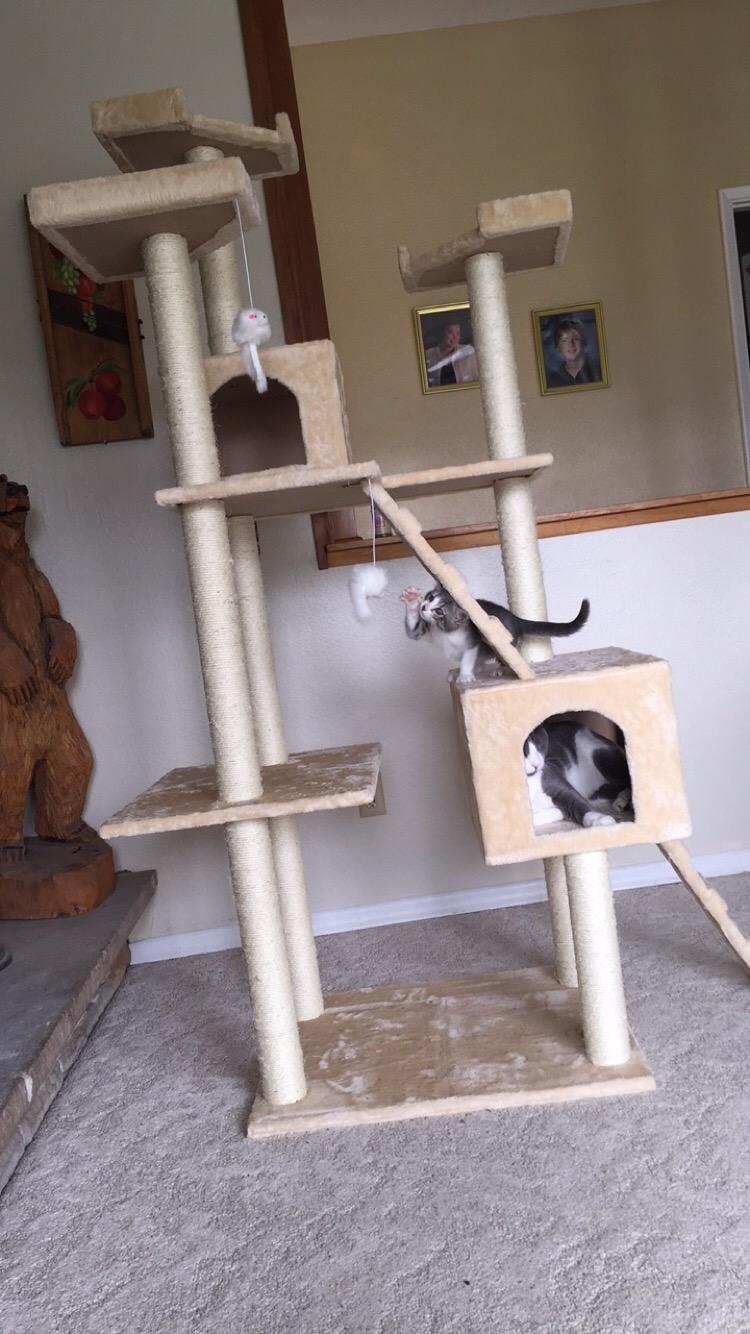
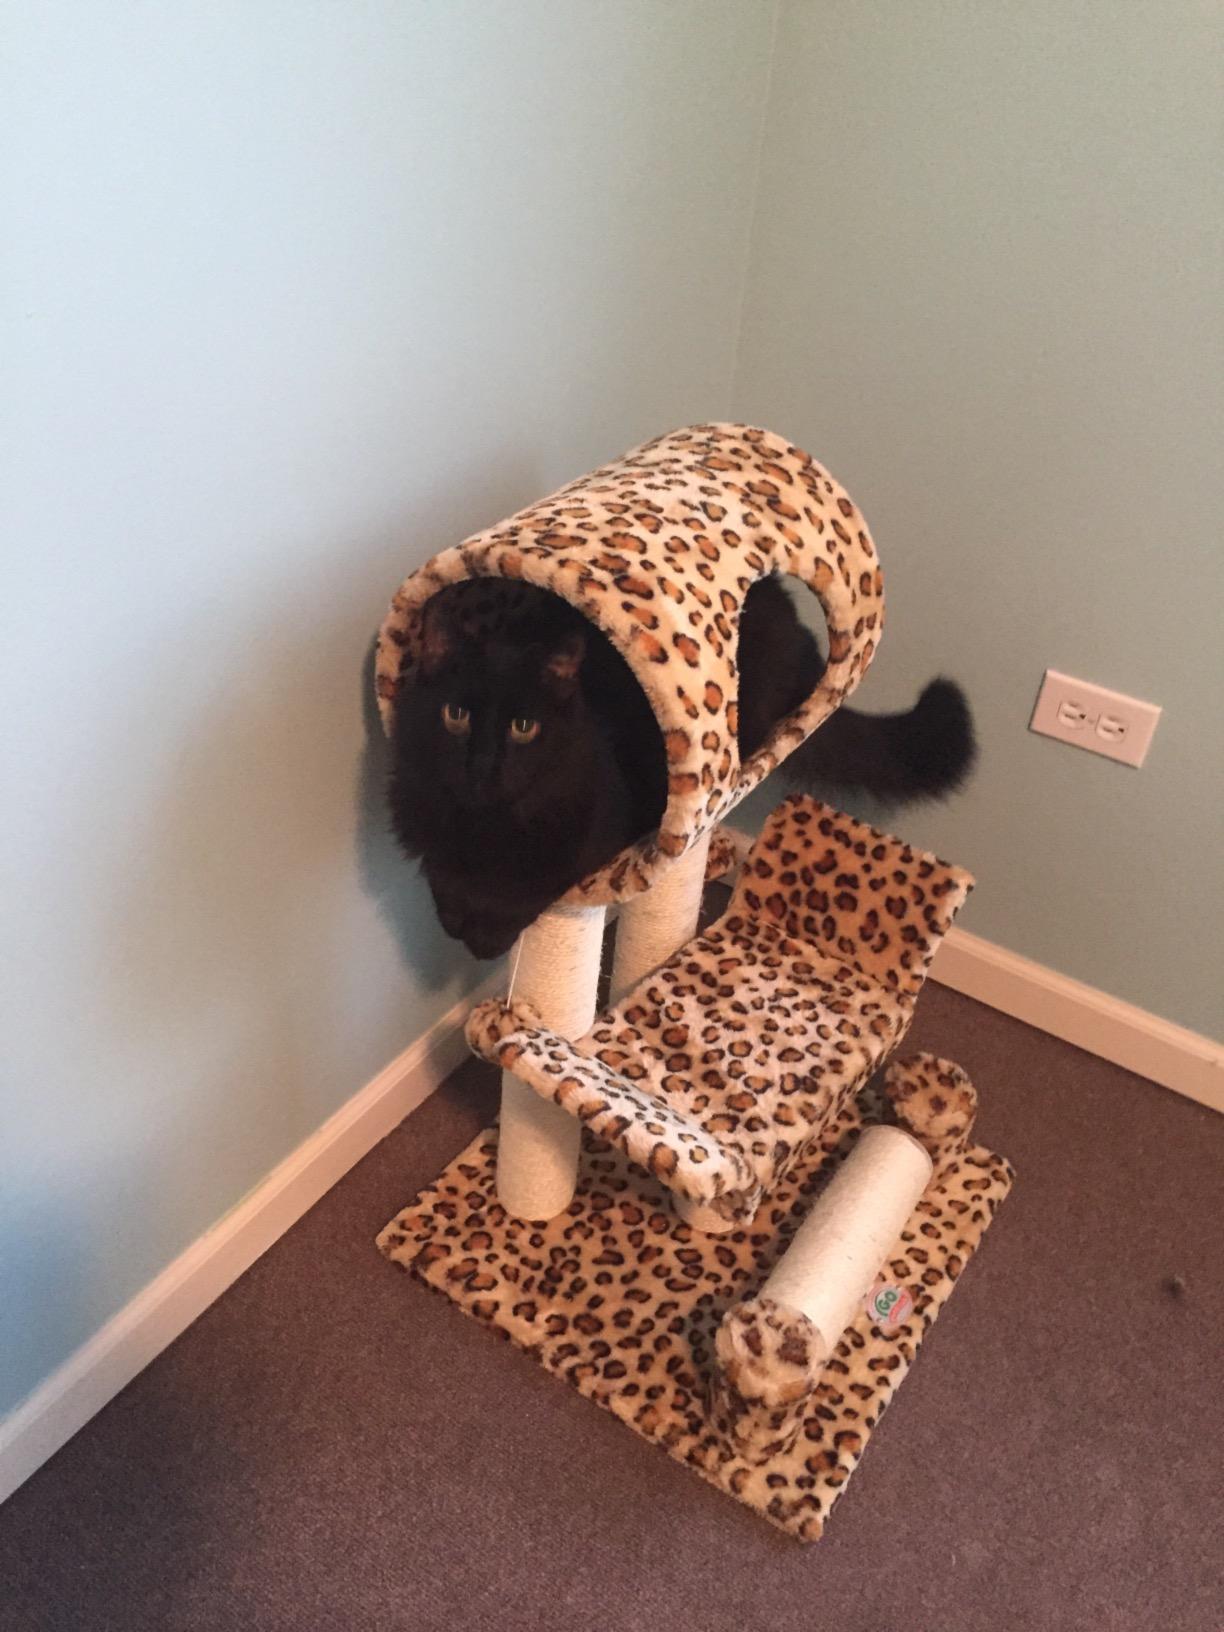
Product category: items_cat tree
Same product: no